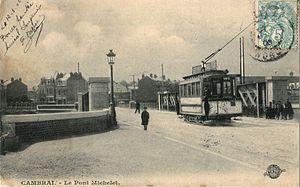
Carte postale éditée par SENCR
Le Tramway de Cambrai a fonctionné dans cette ville entre 1900 et 1917. Par suite des combats dans la ville durant la Première Guerre mondiale, le réseau est détruit. Il ne sera pas reconstruit.